Gregg Toland

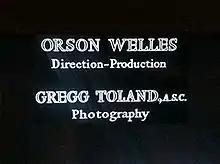
The final ending title card for "Citizen Kane", placing Toland on same card as Orson Welles, the director, because Welles felt he deserved it.

In addition to sharing a title card with Toland on "Kane" — an indication of the high esteem the director held for his cameraman — Welles also gave him a cameo in the film as the reporter who is slow to ask questions when Kane returns from Europe. Welles called Toland: "the greatest gift any director—young or old—could ever, ever have. And he never tried to impress on us that he was performing miracles. He just went ahead and performed them. I was calling on him to do things only a beginner could be ignorant enough to think anybody could ever do, and there he was, "doing" them."